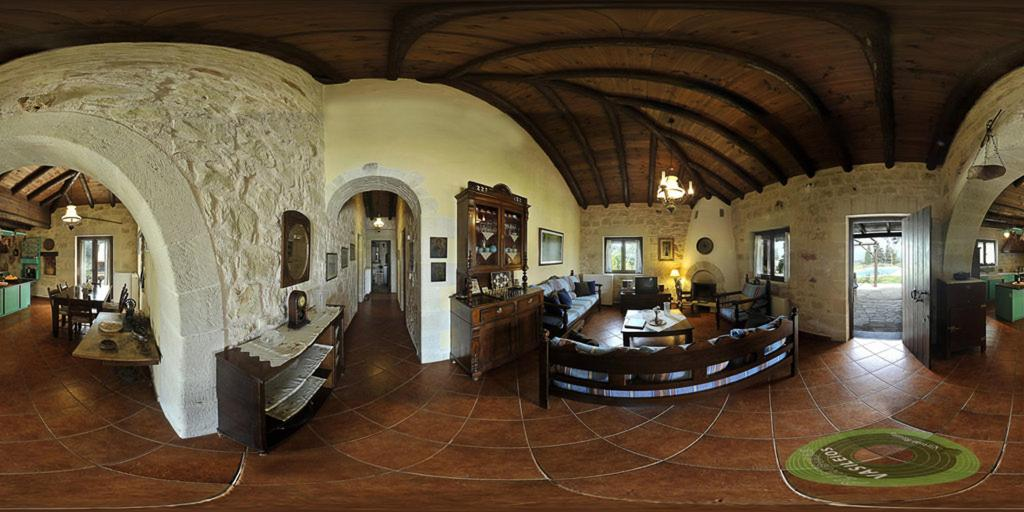
Referred object: the tall wooden cabinet with a glass front

Referred object: the green circular rug

Referred object: the armchair opposite the sofa